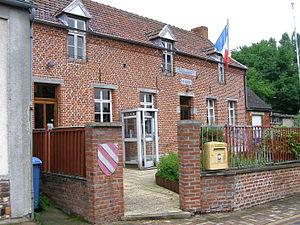
La mairie.
La Flamengrie est une commune française, située dans le département du Nord en région Hauts-de-France.